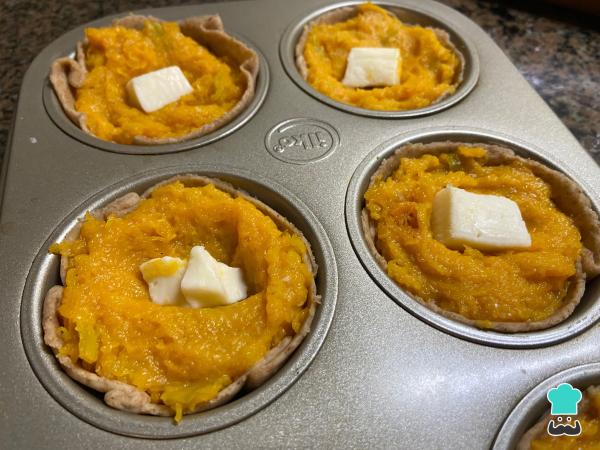
Agrega el queso fresco cortado en cubitos y cocina tus canastitas de calabaza en el horno precalentado a 200 ºC o 220 ºC durante unos 12-15 minutos hasta que la masa esté ligeramente dorada.